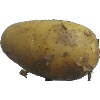
Label: white_potato